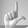
ASL letter: L